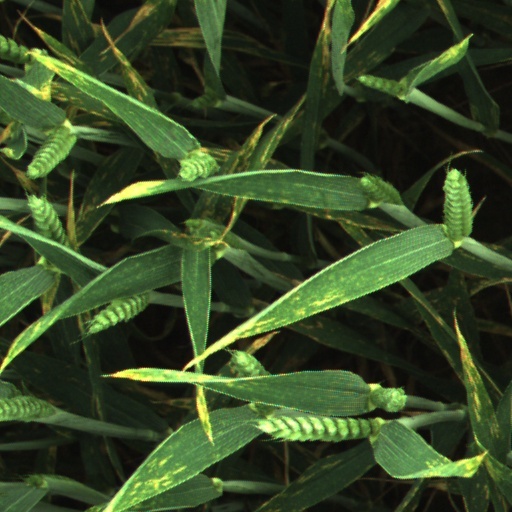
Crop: wheat